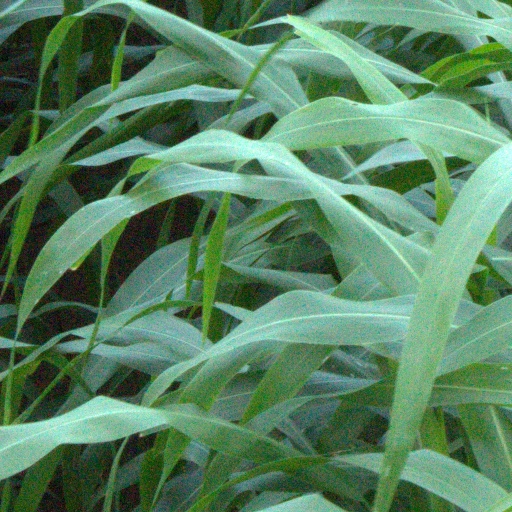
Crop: sorghum